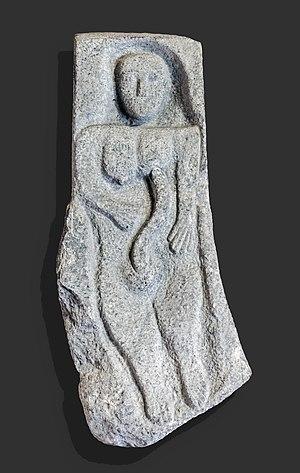
Pyrène, en grec ancien Πυρήνη / Pyrḗnē, est la fille de Bébryx, héros éponyme des Bébryces, peuple que la mythologie, qui n'est pas géographe, place en Bithynie, mais ce qui n'est pas absurde compte tenu de la diffusion des colonies et des comptoirs méditerranéens.
Oô est une commune française située dans le département de la Haute-Garonne, en région Occitanie.
La mythologie pyrénéenne est l'ensemble des récits, contes, légendes et croyances diverses qui se rapportent directement à la chaîne des Pyrénées et à ses piémonts nord et sud.